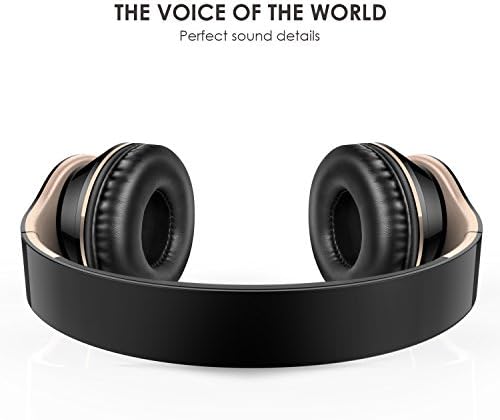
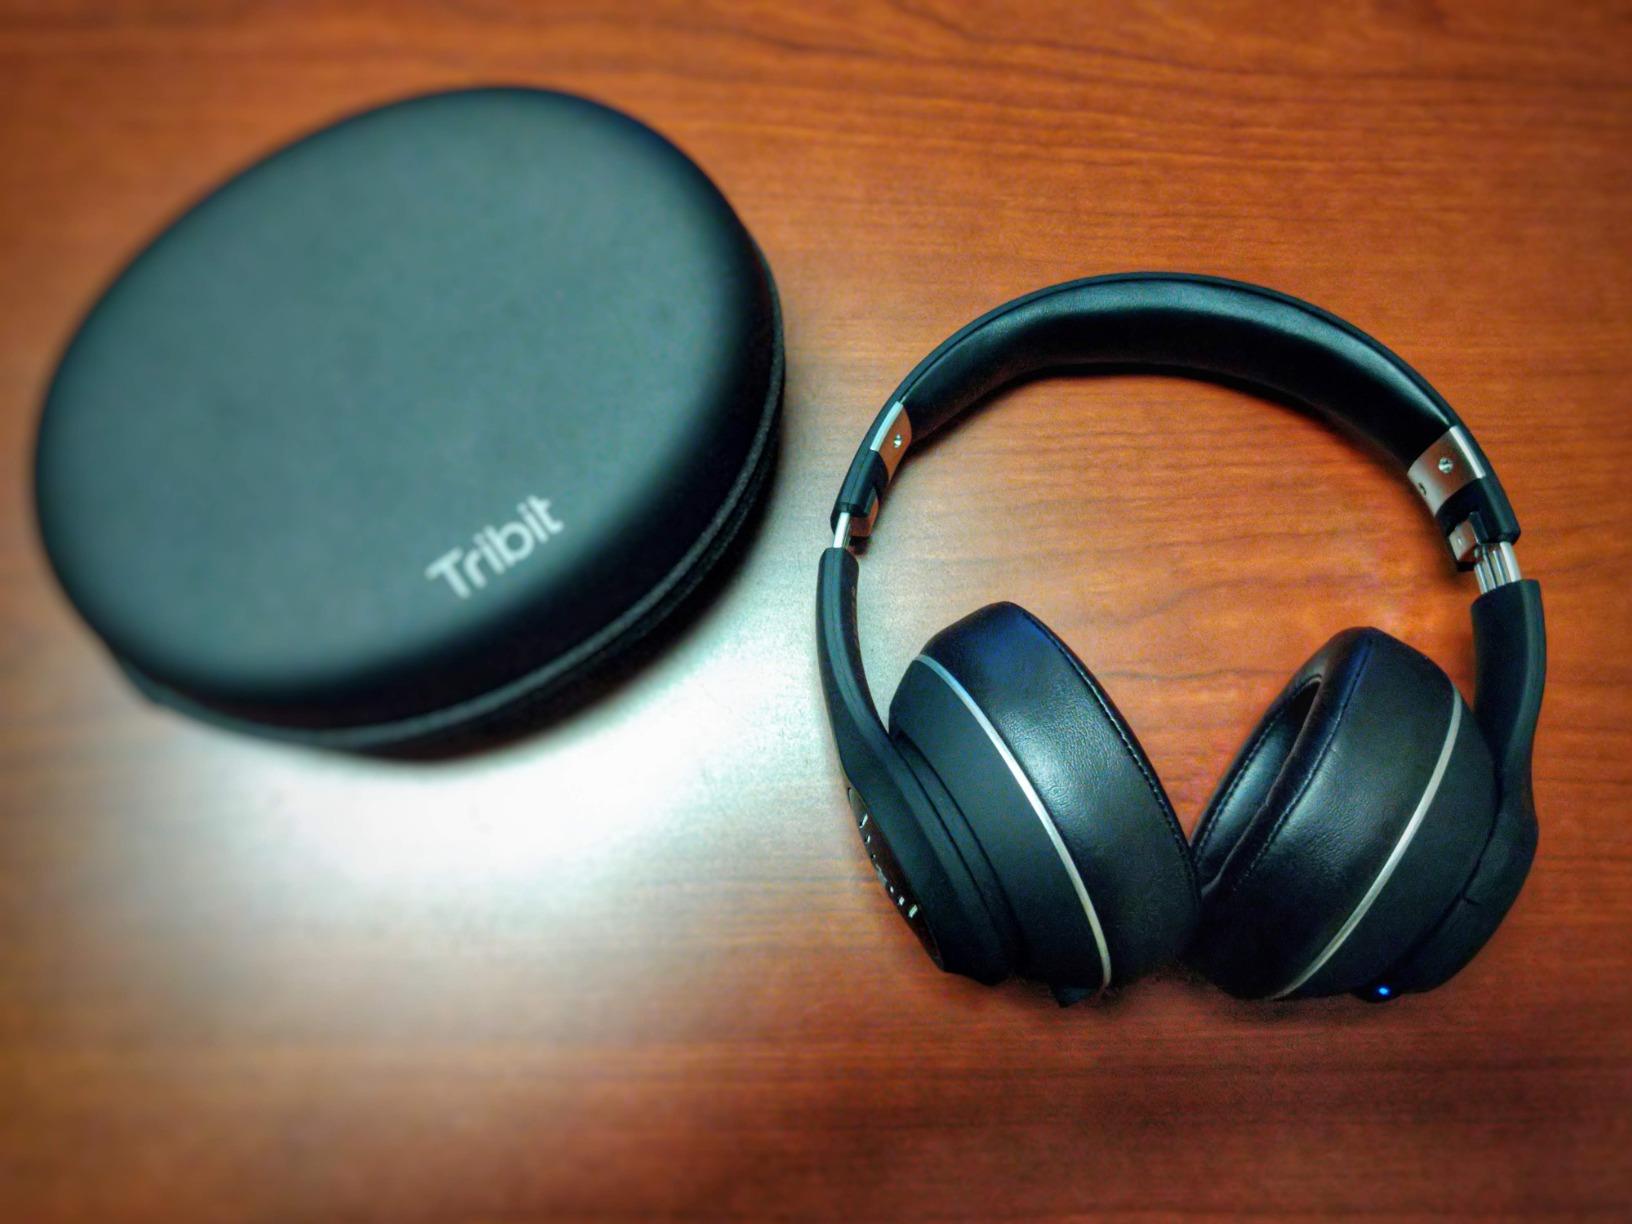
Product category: headphones
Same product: no